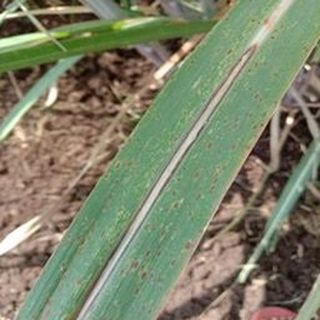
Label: sugarcane_rust